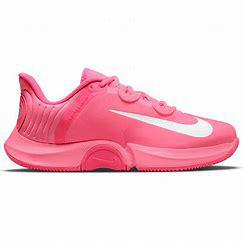
Brand: Nike
Model: Court Air Zoom GP Turbo